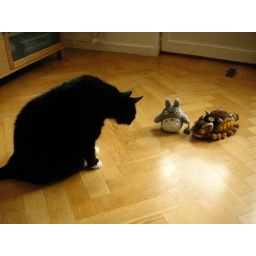
Fritz came upon Totoro and the cat bus when they we're out on a walk.